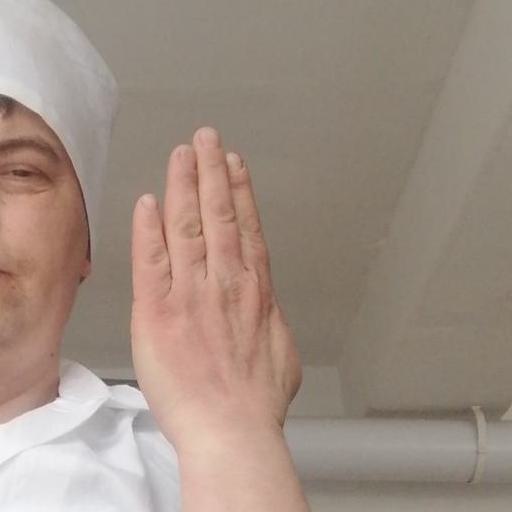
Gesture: stop_inverted